Smash Palace

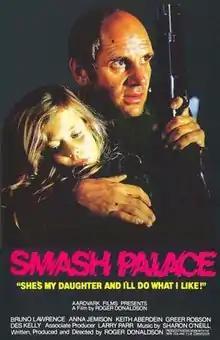
Theatrical release poster

Smash Palace is a 1981 New Zealand psychological crime thriller directed by Roger Donaldson. The film chronicles Al, a retired race car driver (played by Bruno Lawrence) who runs "Smash Palace", a carwrecking yard in rural Manawatū-Whanganui, with his depressed French wife and their seven-year-old daughter Georgie (Greer Robson). After their turbulent marriage breaks down and his wife obtains a restraining order against him, Al kidnaps Georgie and descends into the rain-forest.